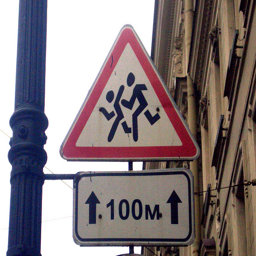
A red and white triangle sign hanging from a light pole.
A post with a crossing sign stands in front of a building.
a sign showing people crossing besides a building
A street sign asks for caution for the next hundred meters.
A pedestrian crossing sign attached to a light post.